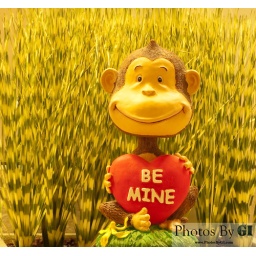
Love monkey in the lush jungle (Really a little plant my wife has in the bathroom).